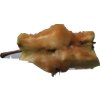
Label: apples